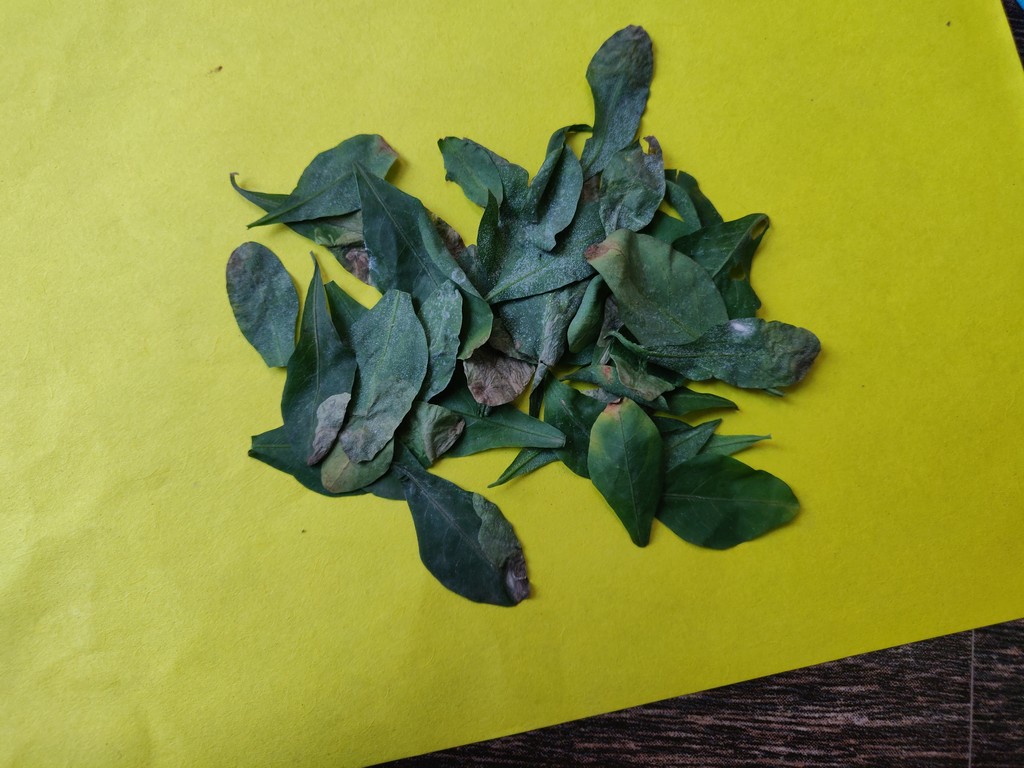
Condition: Unhealthy
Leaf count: multiple
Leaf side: unknown